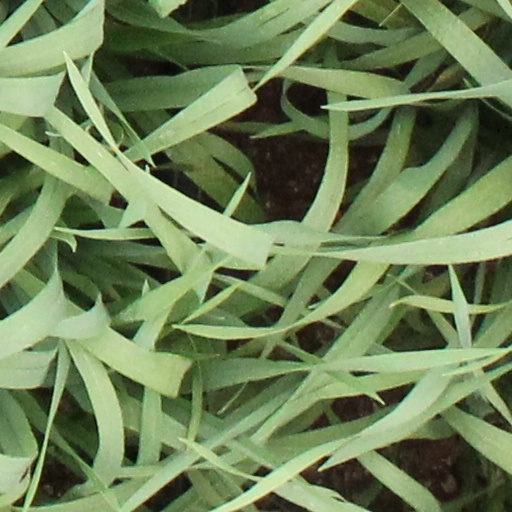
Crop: wheat